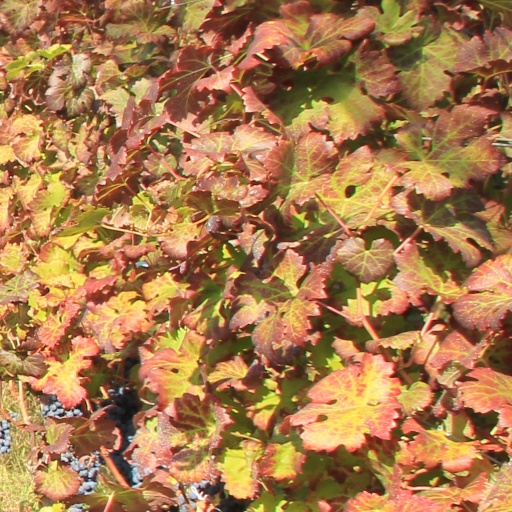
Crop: grape